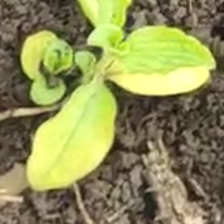
Weed species: Kena_(Commplina_benghalensio)